Tomás de Berlanga

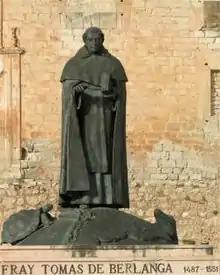
Statue of Fray Tomás in Berlanga de Duero

Fray Tomás de Berlanga, O.P., (1487 – 8 August 1551) was the fourth Bishop of Panamá.